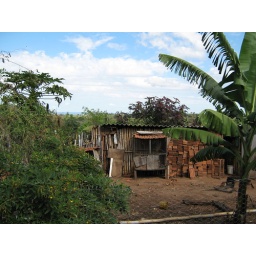
Zaul's house with the chicken coop in front.